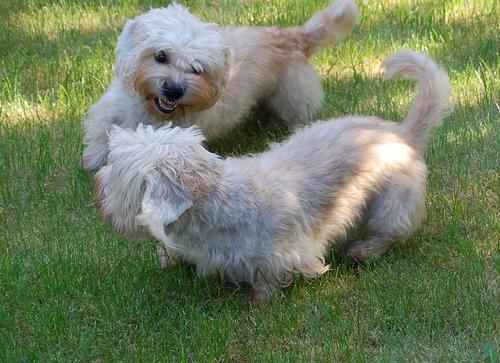
Dandie_Dinmont